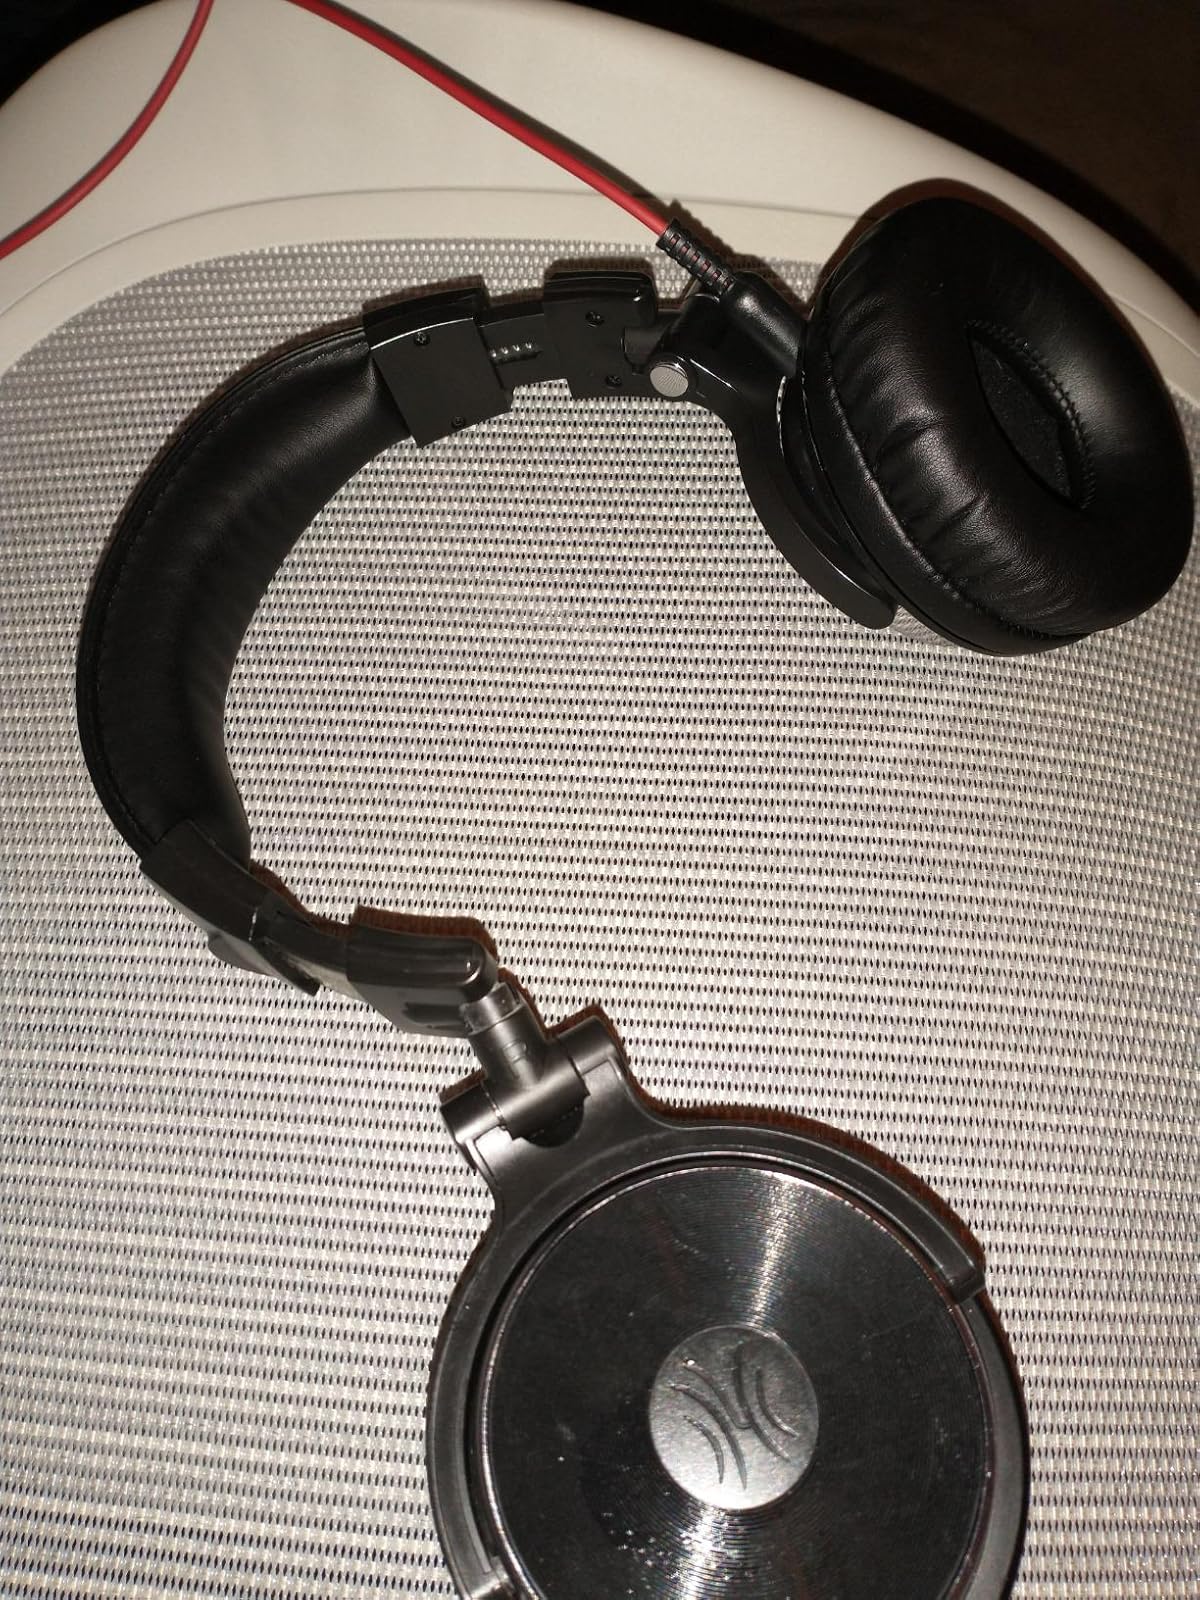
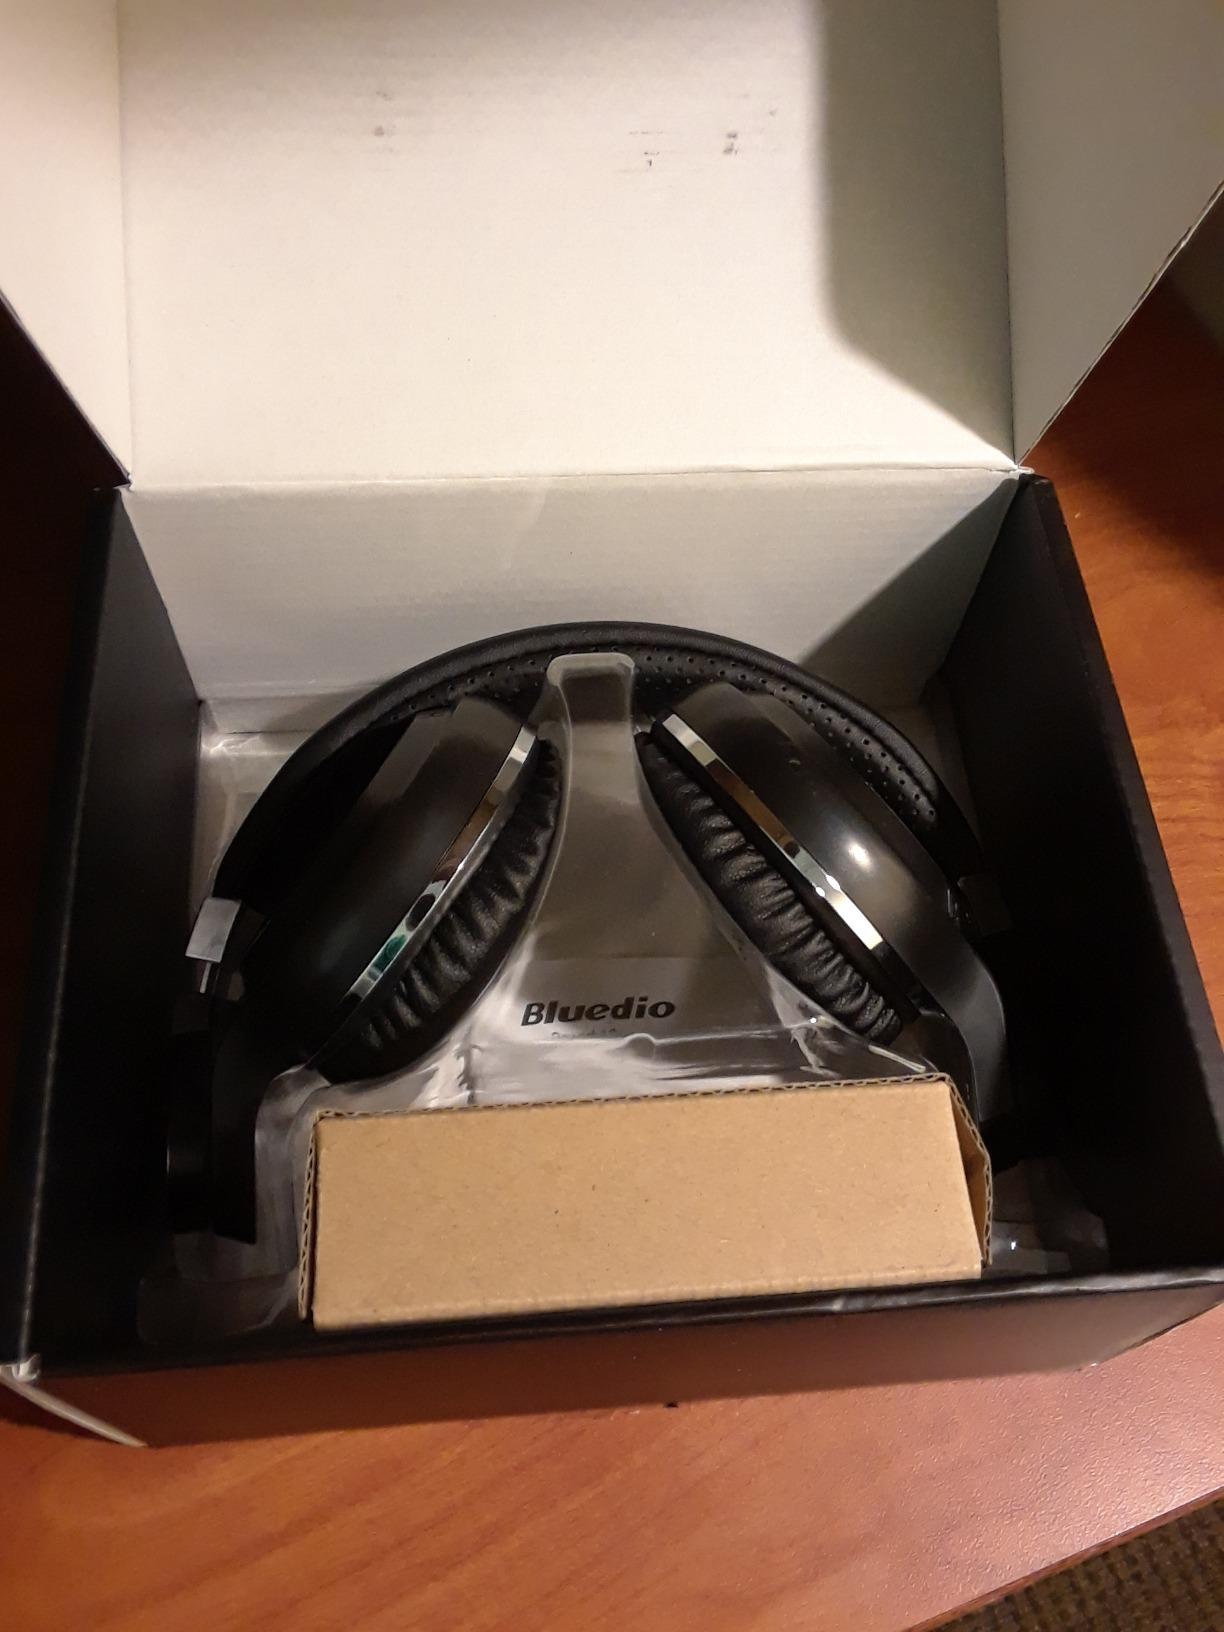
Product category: headphones
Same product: no